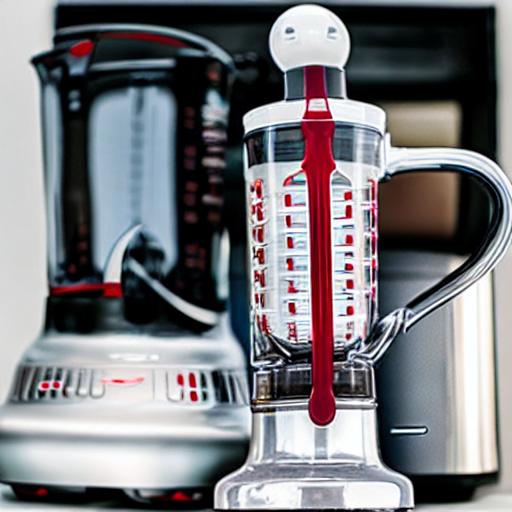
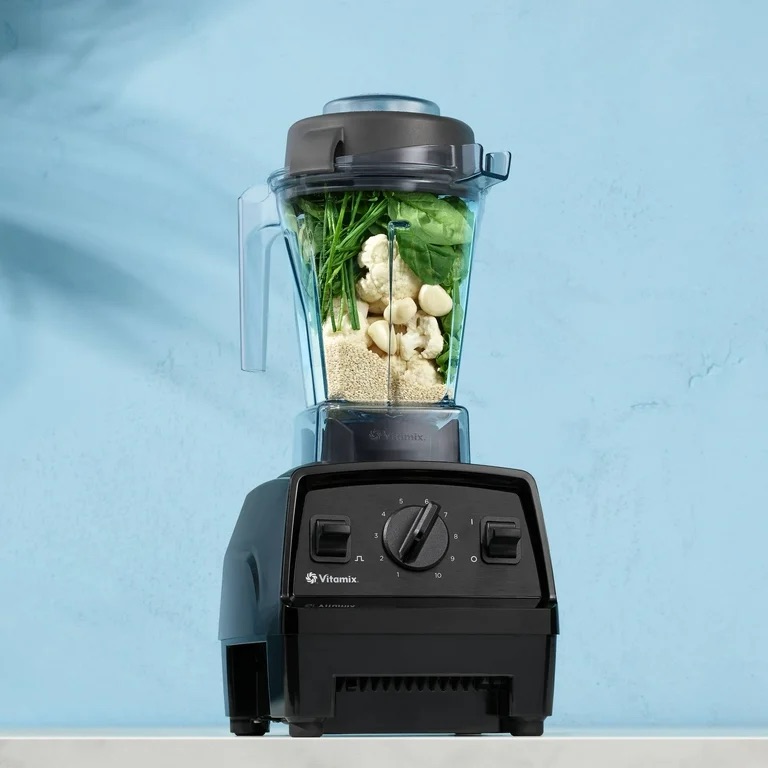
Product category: items_blender
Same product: no